George Robert Johnston

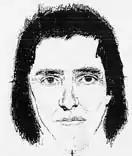
Composite of Johnston while he remained unidentified.

In 2003, Johnston began his criminal career by burglarizing multiple areas of Ballarat, California, for various odd items with which he supported himself, as well as stealing weapons and hiding them inside of his various campsites. Johnston was described as being elusive, and police spent many months attempting to capture him. It was suspected for some time that he might have been a terrorist, or at the very least that he had military training, as his endurance and evasion techniques were rather impressive and foiled the police for months.